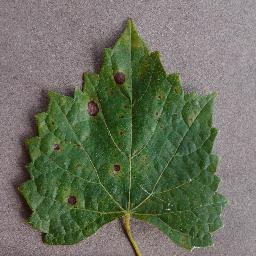
Label: Grape___Black_rot